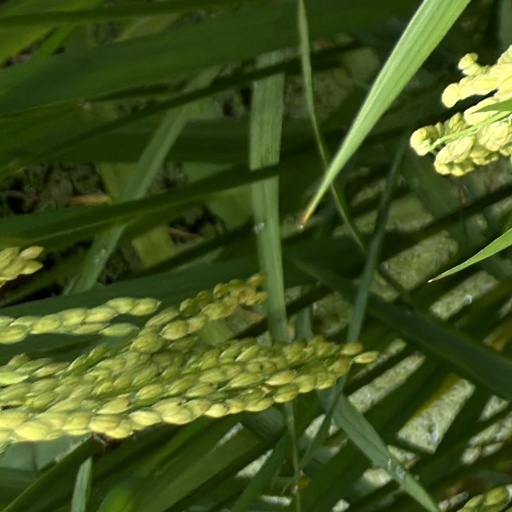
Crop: rice